Answer in natural language. Is black dresser with multiple drawers (marked B) to the right of Window (marked C)? Choose between the following options: no or yes
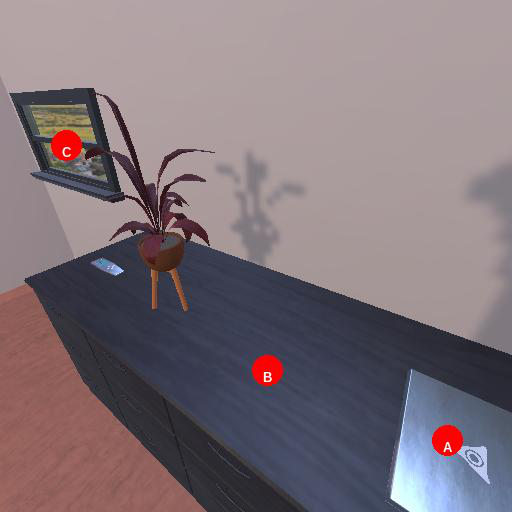
<answer>yes</answer>